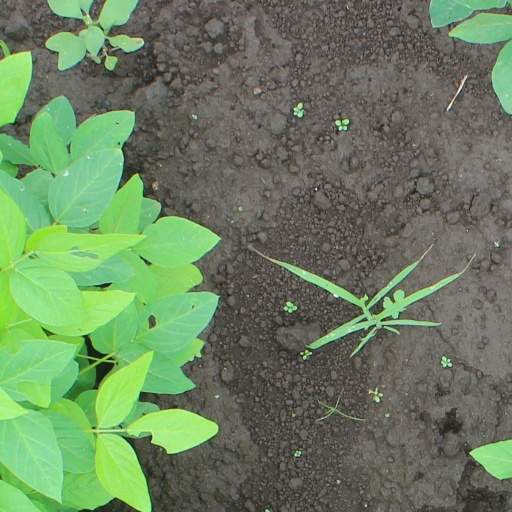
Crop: soybean